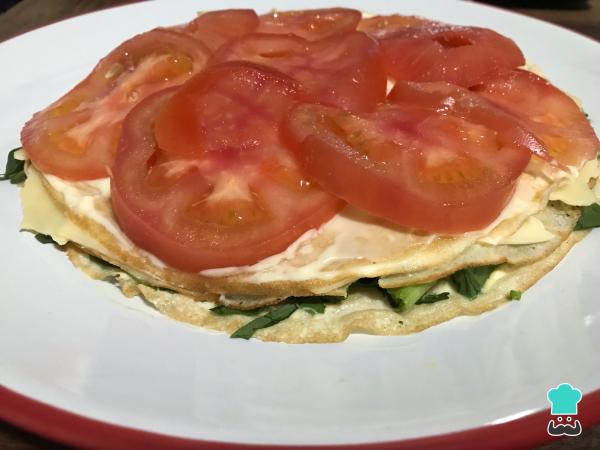
Agrega un panqueque más, úntalo con mayonesa y dispón el tomate cortado en rodajas finas.